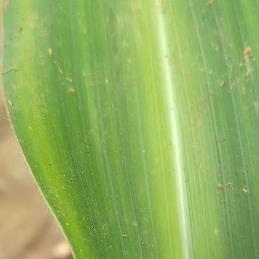
Crop: Maize
Condition: stripe-d